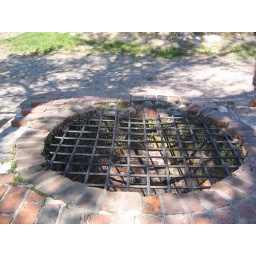
The dreaded pit. Somewhat less ominous with cute flowers growing around the perimeter.